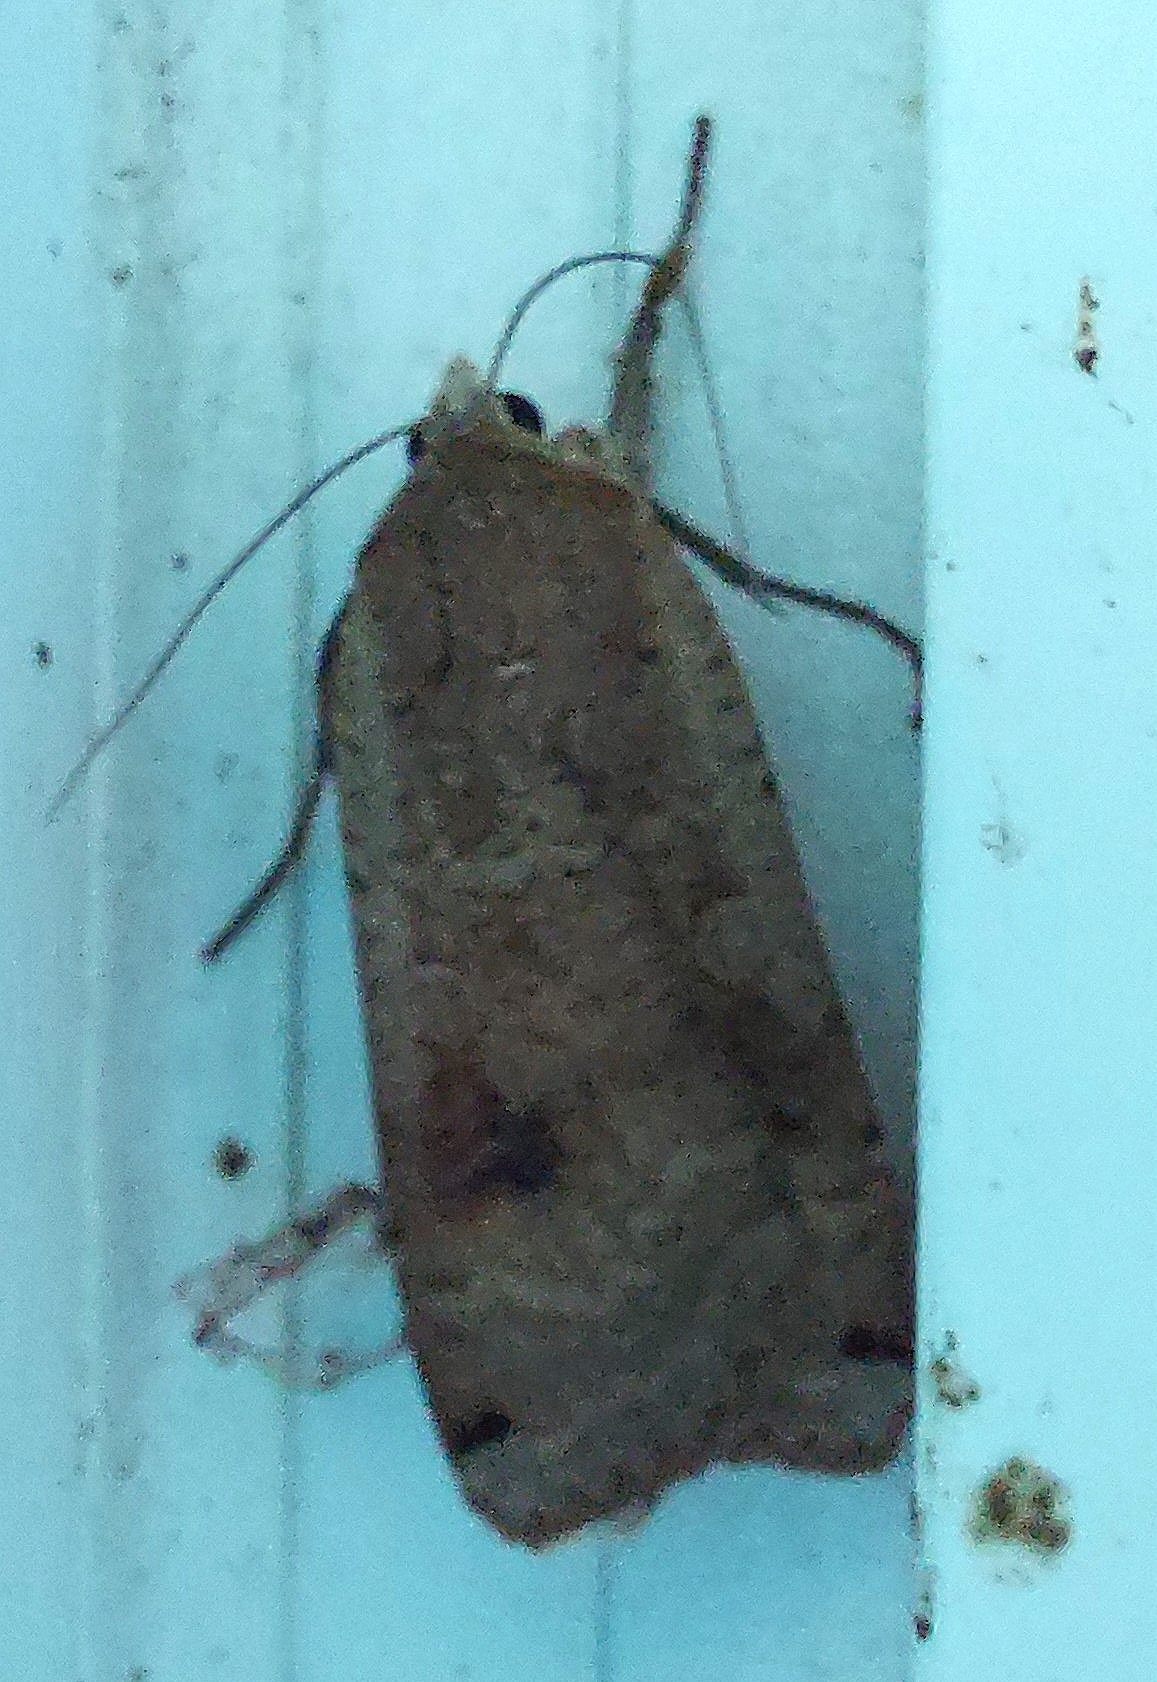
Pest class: cutworms